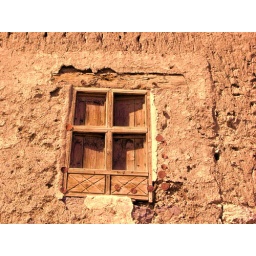
the wall of a deserted house in the deserted old city of Khybar, west of SAU. Taken in a college feild trip